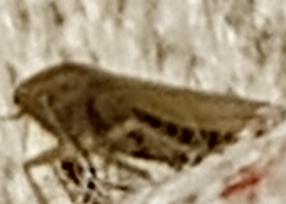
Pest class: occasional_pest